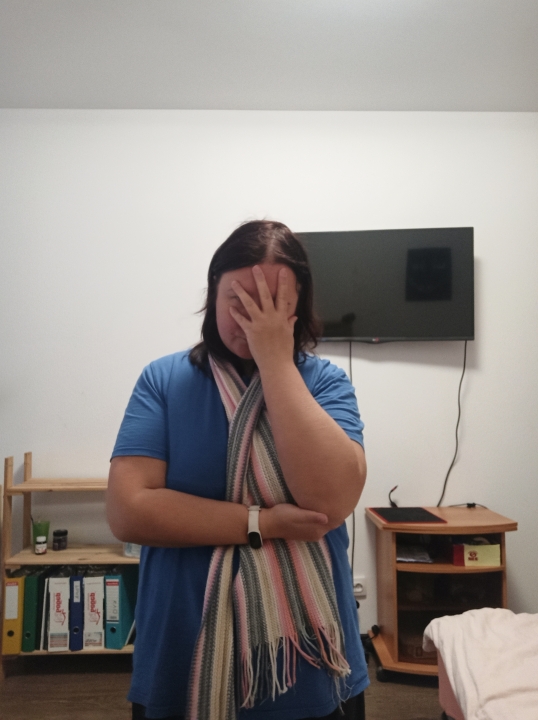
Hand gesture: no_gesture